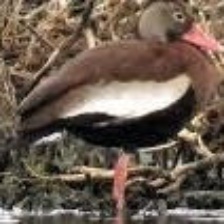
Species: SPOTTED WHISTLING DUCK
Scientific name: DENDROCYGNA GUTTATA
ImageNet parent category: drake